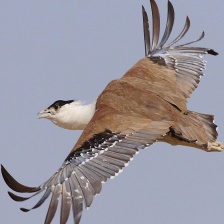
Species: INDIAN BUSTARD
Scientific name: ARDEOTIS NIGRICEPS